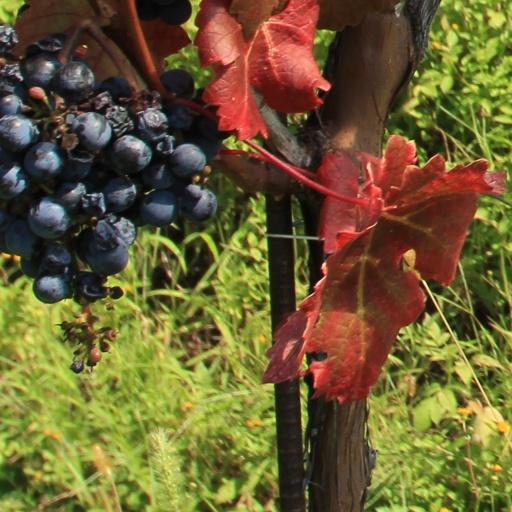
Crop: grape